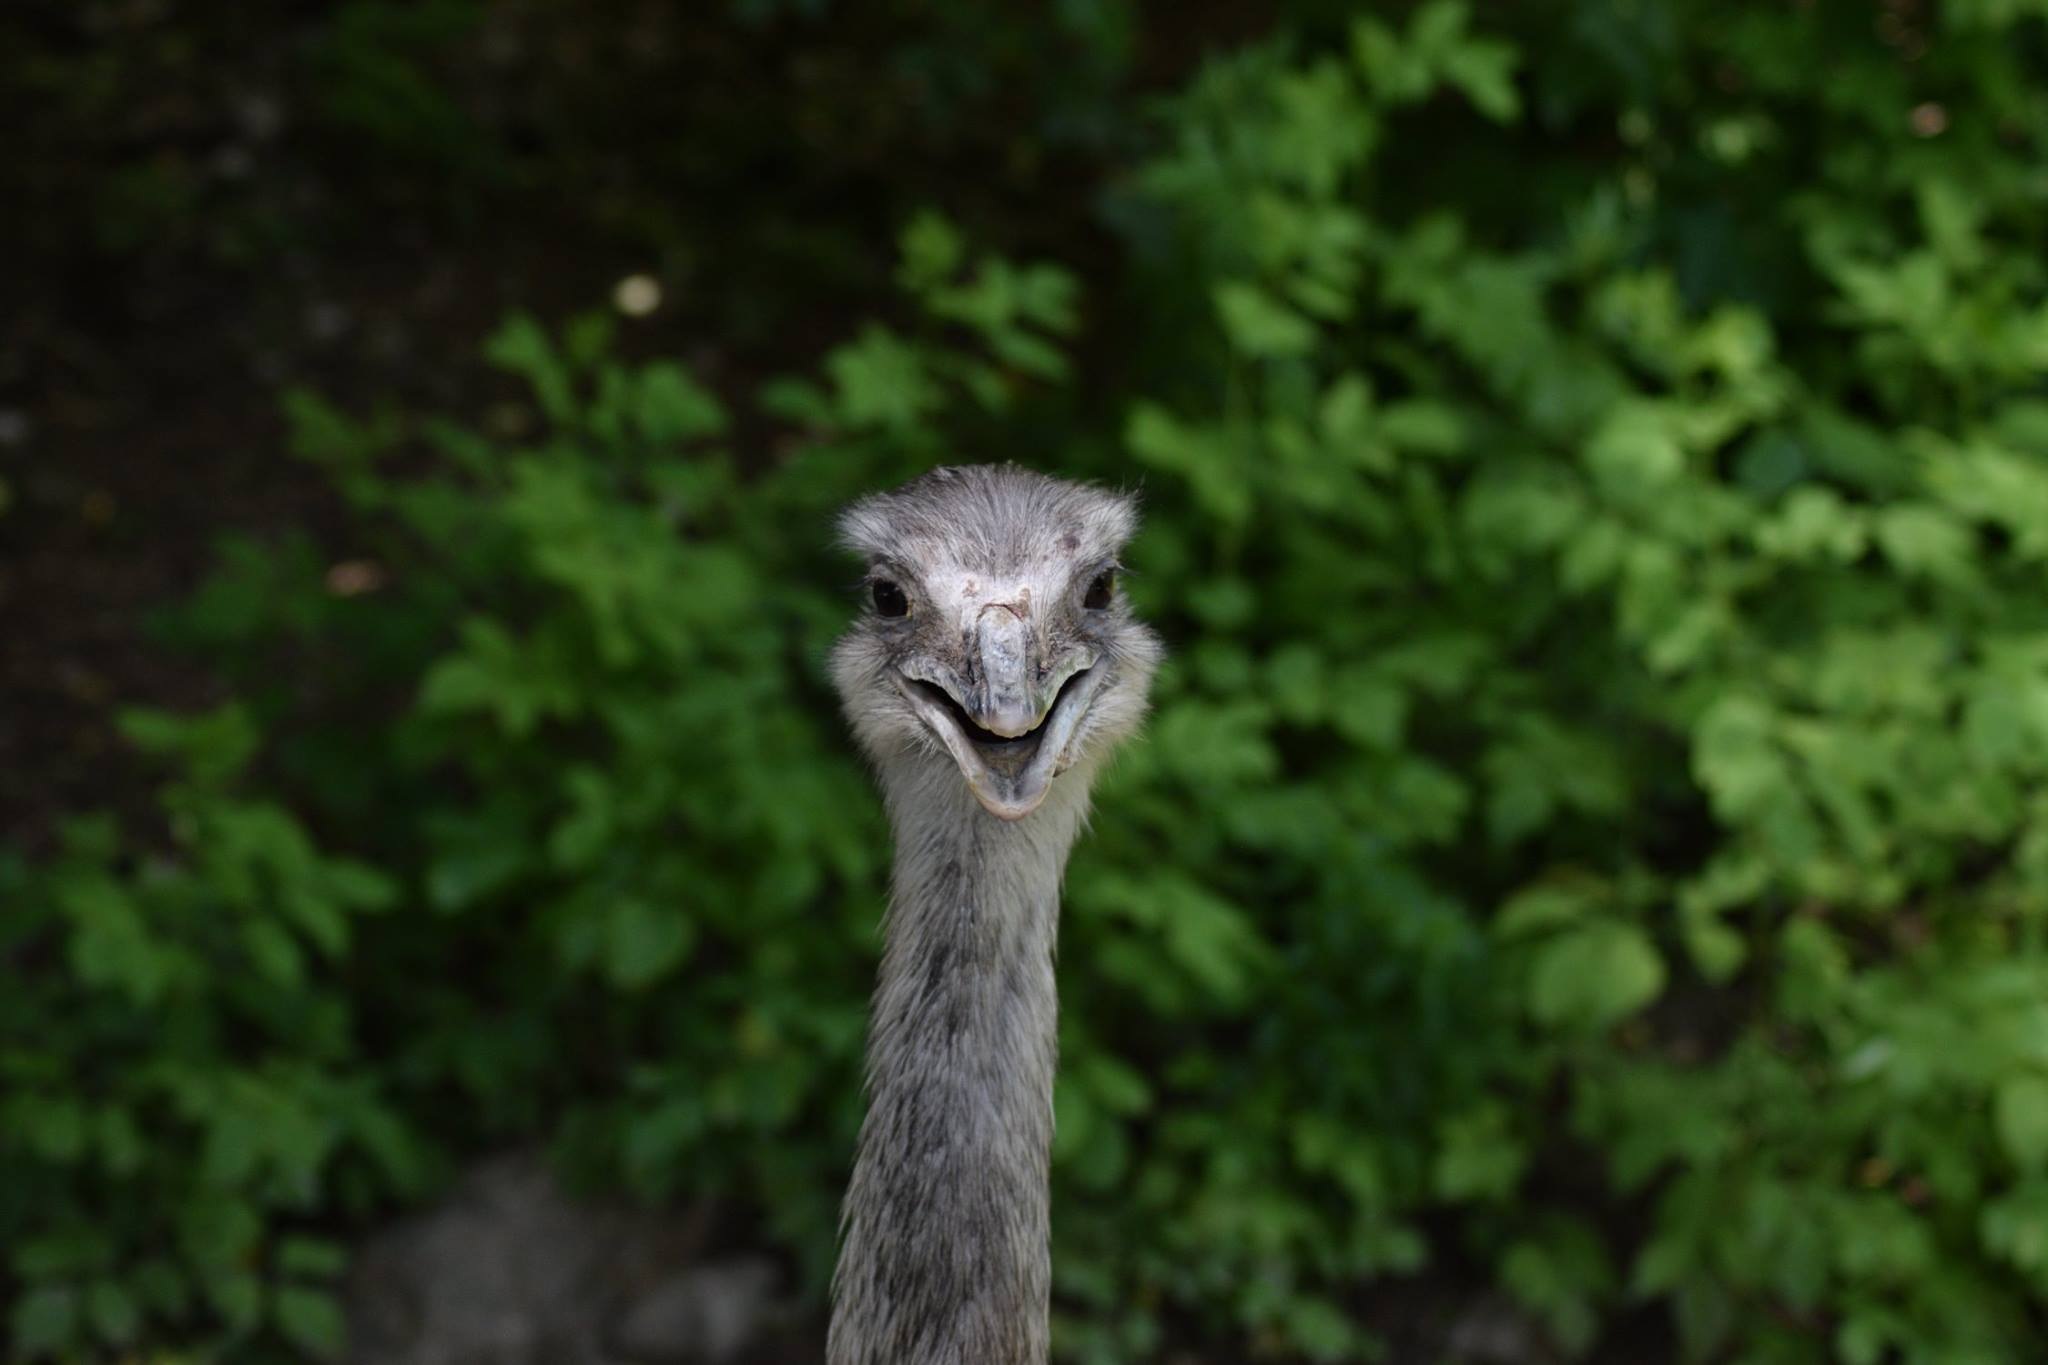
nature, bird, animal, wildlife, wild, beak, ostrich, fauna, emu, head, vertebrate, ratite, flightless bird